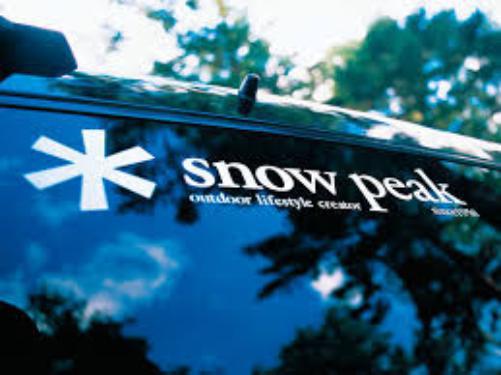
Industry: Sports